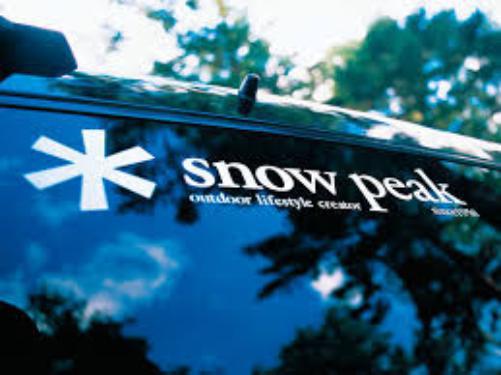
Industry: Sports